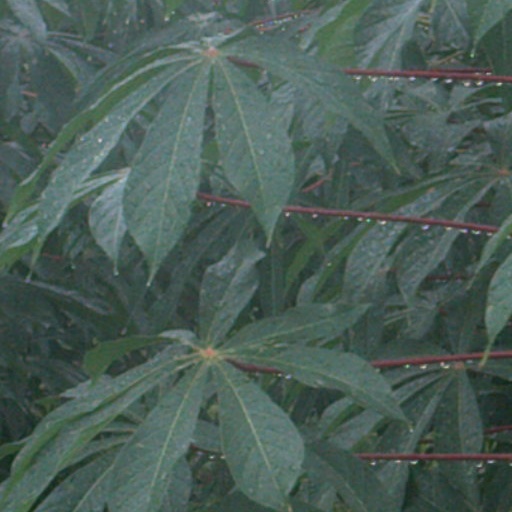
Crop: cassava